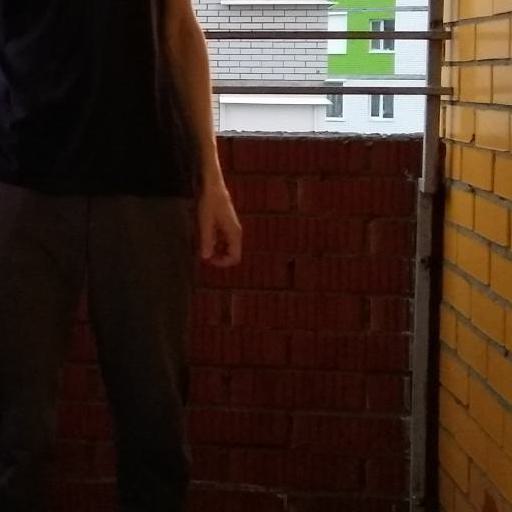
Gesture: no_gesture